Middle Tennessee State University

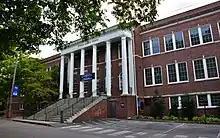
Middle Tennessee State Teachers College Training School, now known as the Homer Pittard Campus School, is listed on the National Register of Historic Places.

Middle Tennessee State Normal School (MTSNS or MTNS) opened on September 11, 1911, with a two-year program for training teachers. It evolved into a four-year teachers' college by 1925 with the power of granting the Bachelor of Science degree, and the institution's name was changed for the first time to Middle Tennessee State Teachers College. The school was often abbreviated as "S.T.C." In 1943, the General Assembly designated the institution a state college, changing its name for the second time to Middle Tennessee State College. This new status marked a sharp departure from the founding purpose and opened the way for expanding curricular offerings and programs. In 1965, the institution was advanced to university status, changing its name to Middle Tennessee State University. In October 2010, the Student Government Association at MTSU proposed that the university be renamed to the "University of Middle Tennessee". However, approval from both the university administration and the Tennessee Board of Regents was required and was not granted.